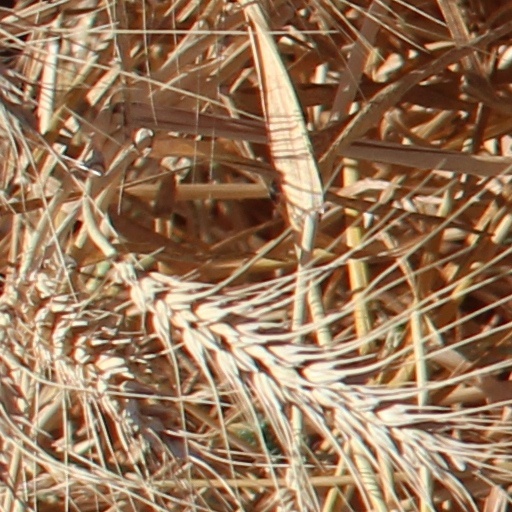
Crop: wheat